Yuanling County

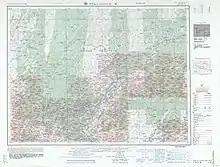
Map including Yuanling (labeled as Yüan-ling (SHENCHOW) ) (AMS, 1953)

According to the "Yuanling County Gazetteer" (1993:104), there are 36,715 ethnic Miao and 23,879 ethnic Tujia. There are also 135 ethnic Bai living in the Zhuhong Stream watershed 朱红溪 of Beirong District 北容区, namely the villages of Luoping 落坪, Qijiaxi 七甲溪, Daheping 大合坪. Yuanling is also home to the Waxiang people.